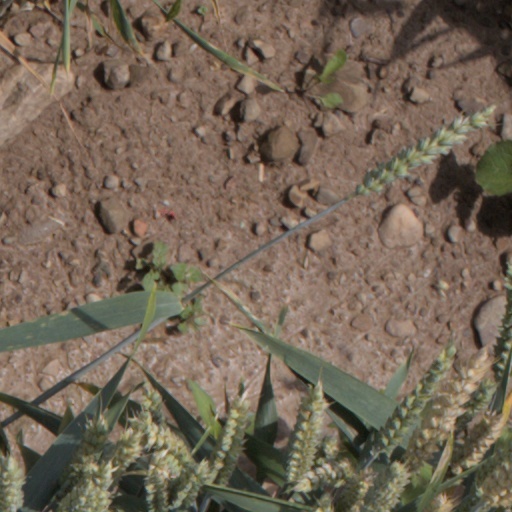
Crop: wheat